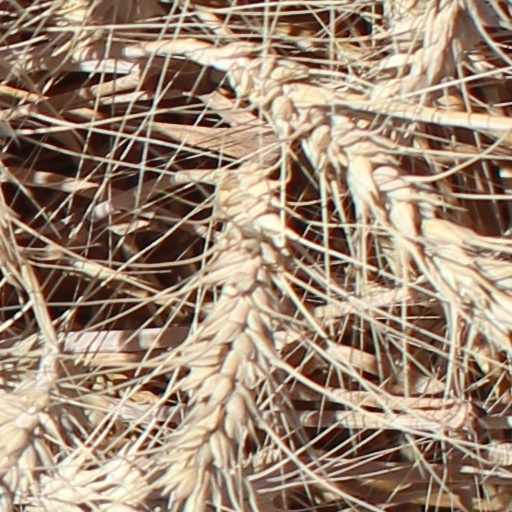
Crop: wheat